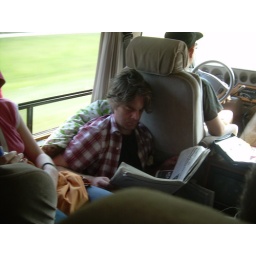
I'll never understand how a person can read in a moving vehicle, let alone while sitting sideways.